College of Matrons

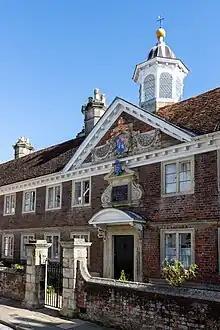
The College in 2023

Bishop Ward gave properties, including Whaddon Farm in the parishes of Alderbury and West Grimstead, to generate rent to fund the almshouse and to provide the widows with a small income. In the early years the widows received a weekly pension of six shillings. To be eligible to live in the college, widows had to be at least 50 years of age and have an annual income of less than £10 a year. Should there be insufficient candidates within the Salisbury diocese, applicants from the Diocese of Exeter would be considered.